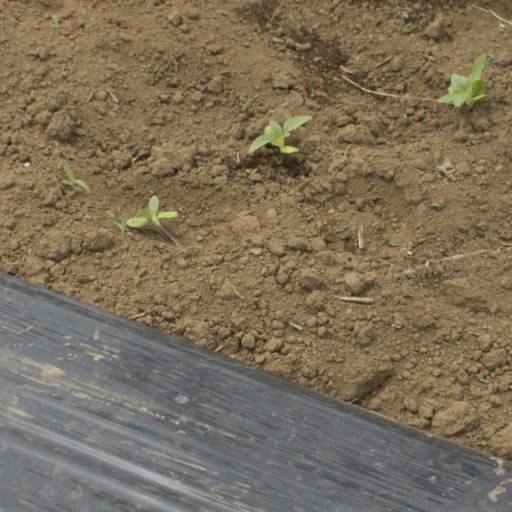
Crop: Jerusalem artichoke